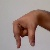
The image shows a hand gesture representing the letter 'Q' in Indian Sign Language.